Ballista elephant

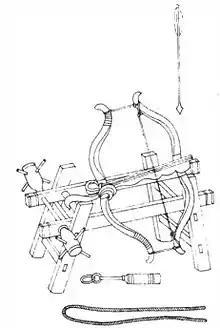
Large mounted crossbows known as "bed crossbows" were used as early as the Warring States period as Chinese siege weapons. Mozi described them as defensive weapons placed on top the battlements.

After French explorator Henri Mouhot led by Catholic missionary Emile Bouillevaux was the first foreigner to explore Angkor Wat with an archeological intention in the 1860, the discovery for the elephant ballista exerted a certain fantasy on the imagination of foreigners. Beyond fantasy, it also contributed to restoring the timeline of Cambodian history. It was first studied by Georges Groslier in 1921.